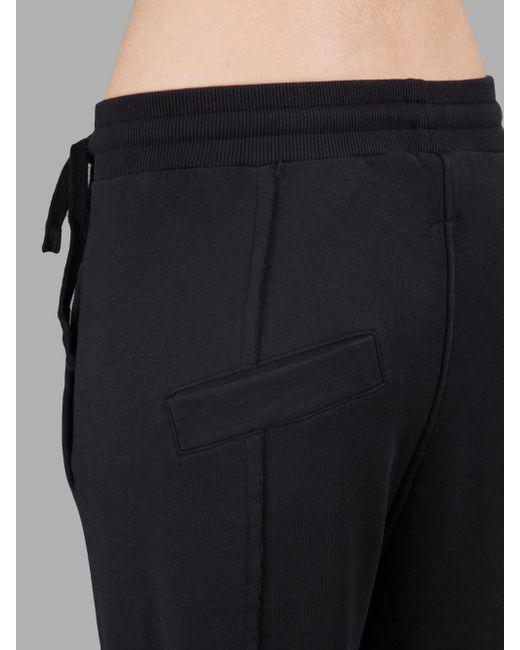
Einfache schwarze Hose aus dicker Baumwolle für den Alltag